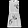
Label: Dress